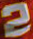
Number: 2